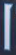
Number: 1